United States Air Force Pipe Band

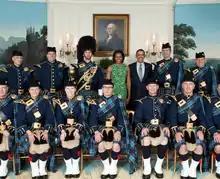
President Barack Obama with the Air Force Reserve Pipe Band.

The Band of the Air Force Reserve Pipe Band, a highland unit of the United States Air Force Reserve, was activated in 1970 and operated as a subordinate unit of the Band of the Air Force Reserve. In September 2013 the Band of the Air Force Reserve, and with it the Band of the Air Force Reserve Pipe Band, was deactivated. Following deactivation, a single piper was transferred to the United States Air Force Band as the service's sole remaining musician of this type.